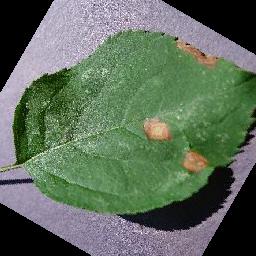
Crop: apple
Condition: black_rot